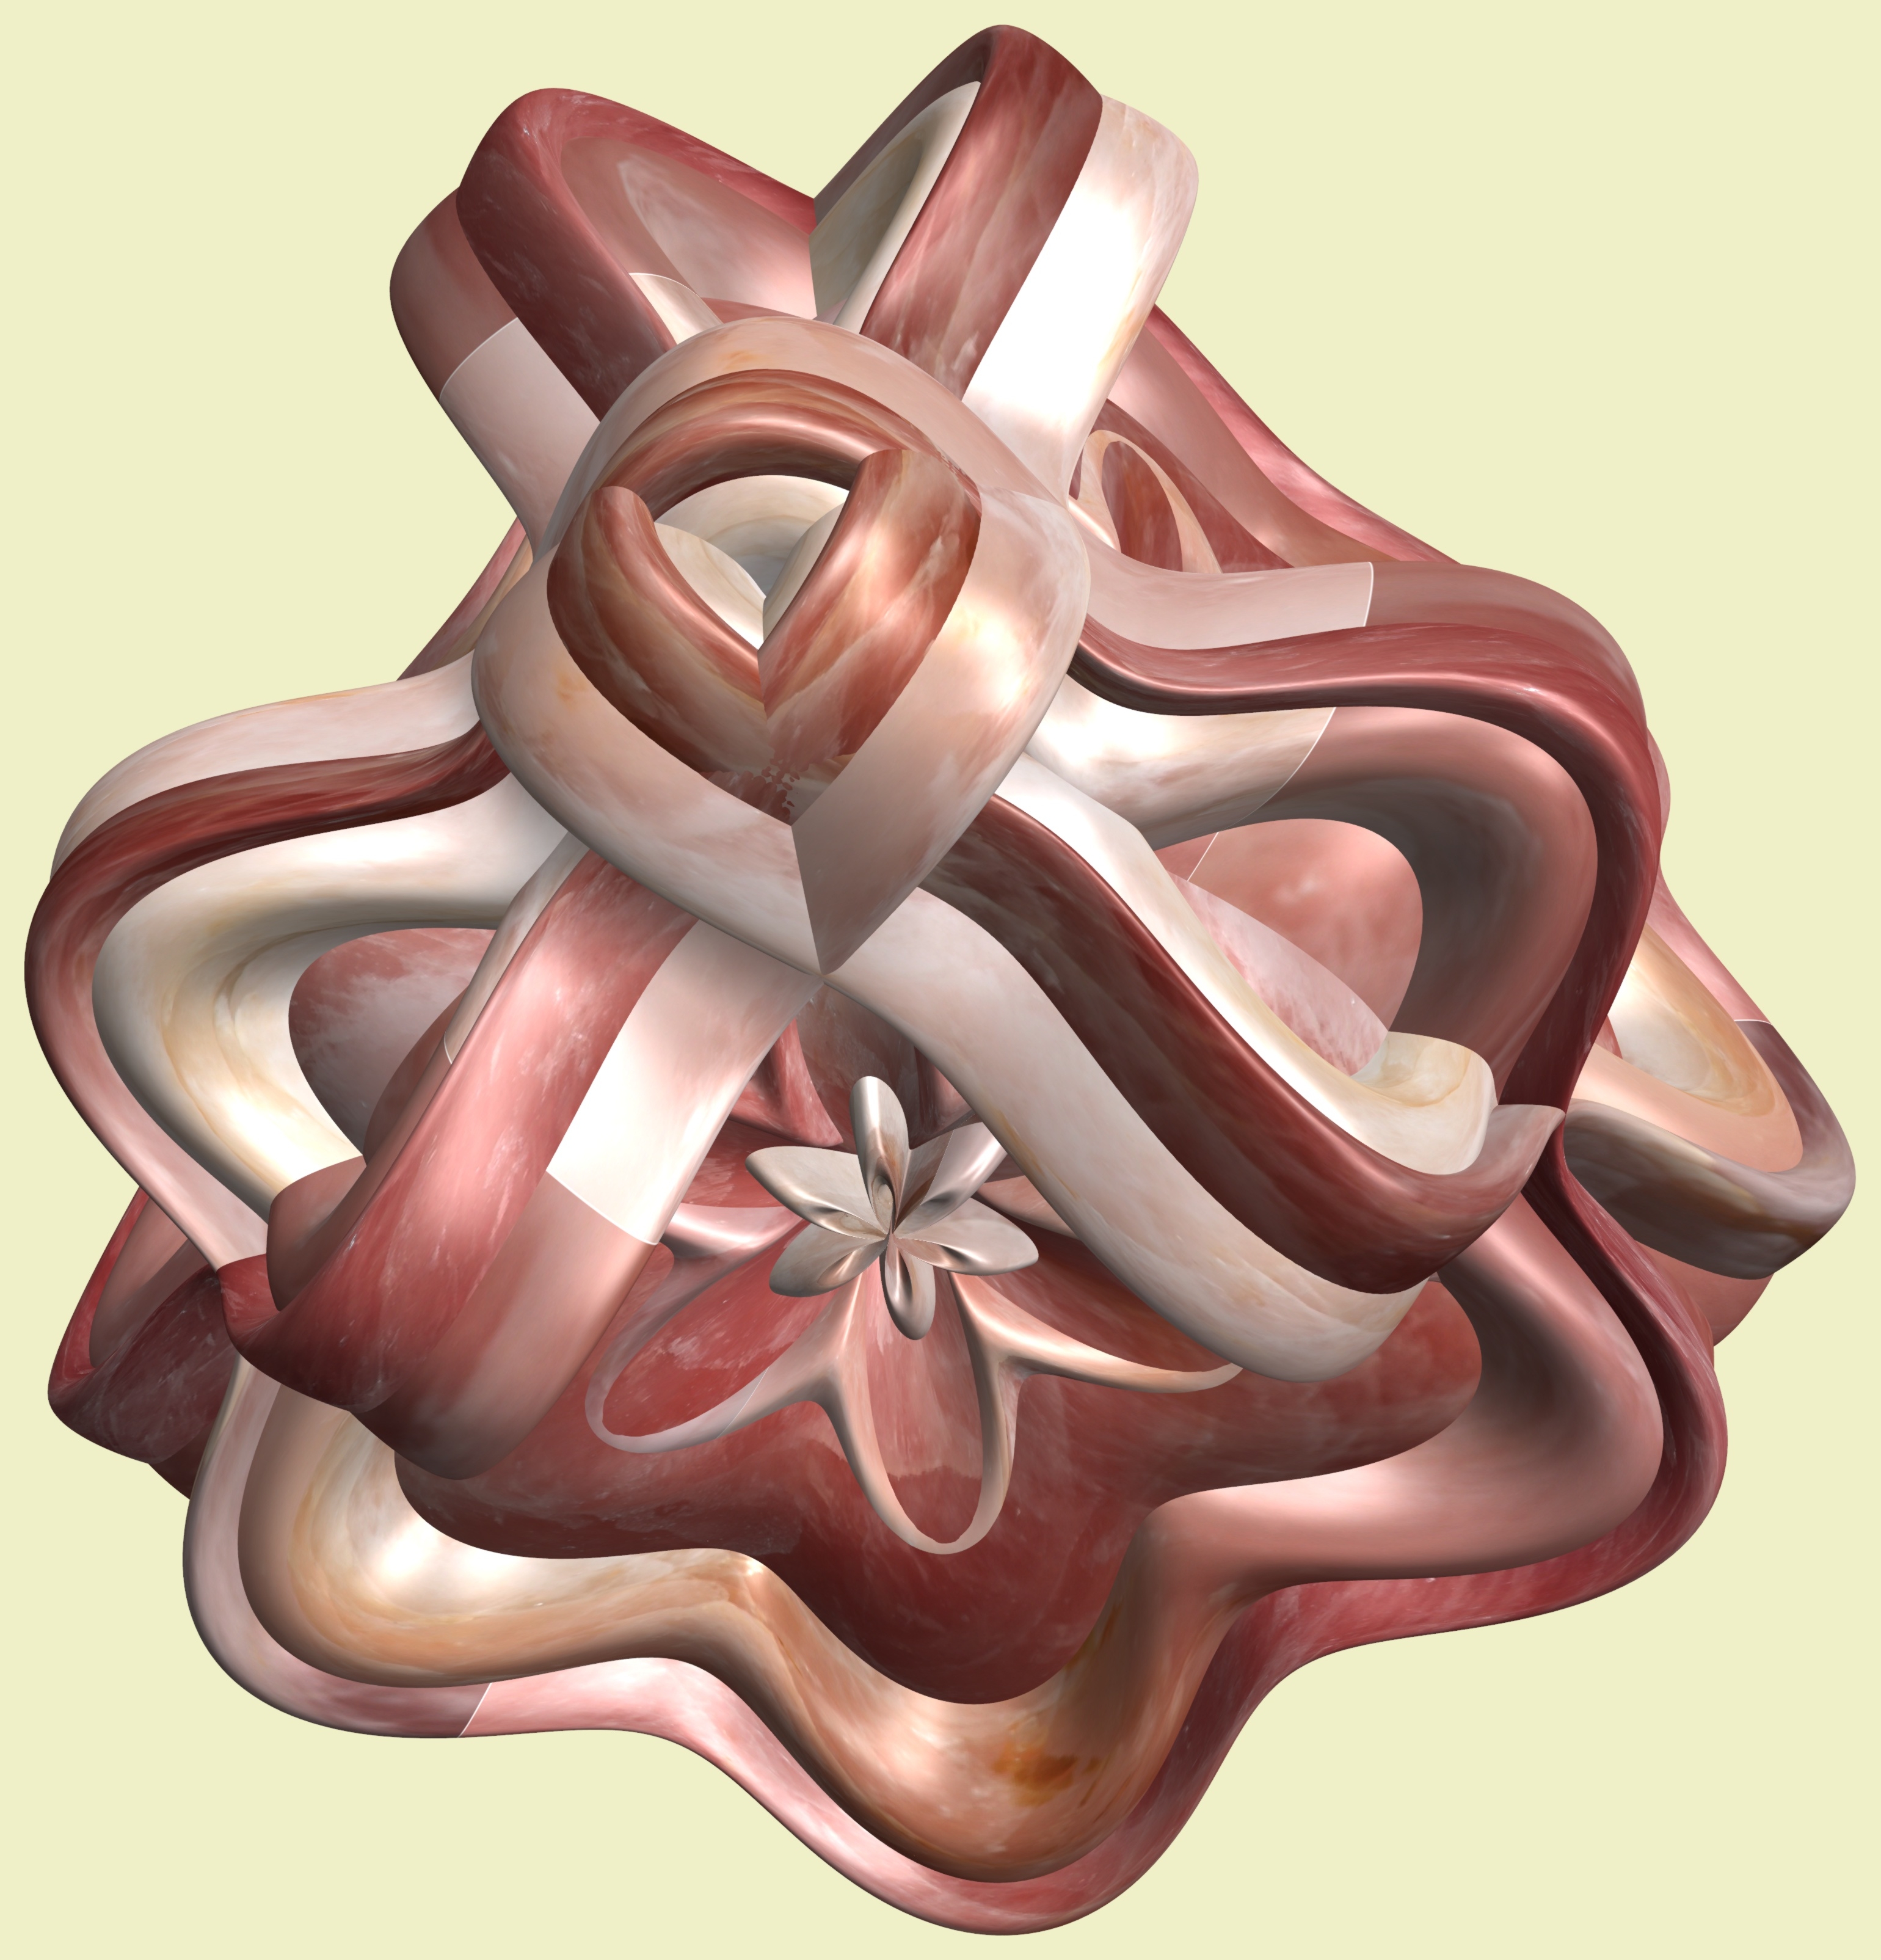
structure, texture, pattern, symbol, illustration, design, symmetry, 3d, graphic, organ, mathematica, cg, parametricplot3d, code, program, algorithm, mapping, disc